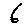
Label: 6